Marine shrimp farming

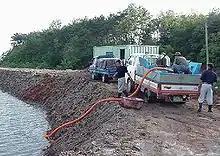
Farmers transferring postlarvae from the tanks on the truck to a grow-out pond

Many farms have nurseries where the postlarval shrimp are grown into juveniles for another three weeks in separate ponds, tanks, or so-called raceways. A raceway is a rectangular, long, shallow tank through which water flows continuously.